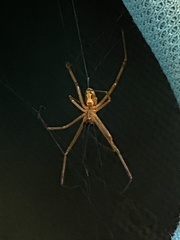
Species: Lactrodectus_hesperus